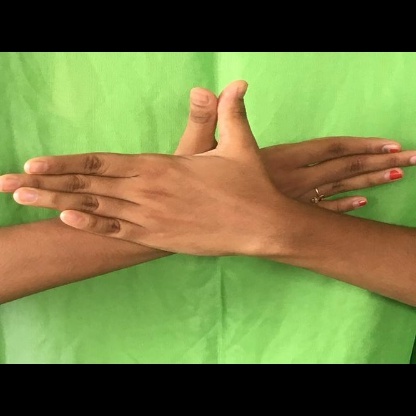
Mudra: Garuda